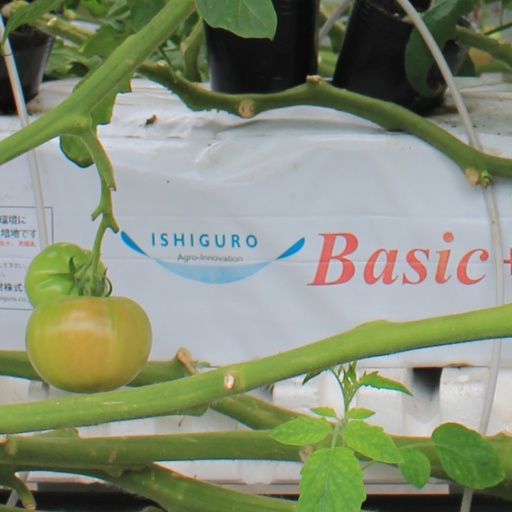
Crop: tomato